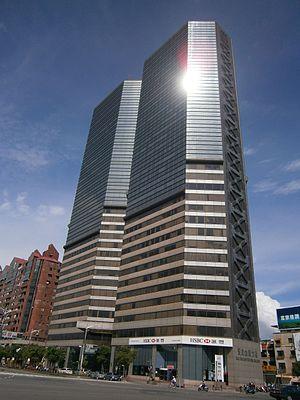
La Bao Chen Enterprise Building est un gratte-ciel de 135 mètres de hauteur construit de 1988 à 1991 à Kaohsiung dans le sud de l'ile de Taïwan.